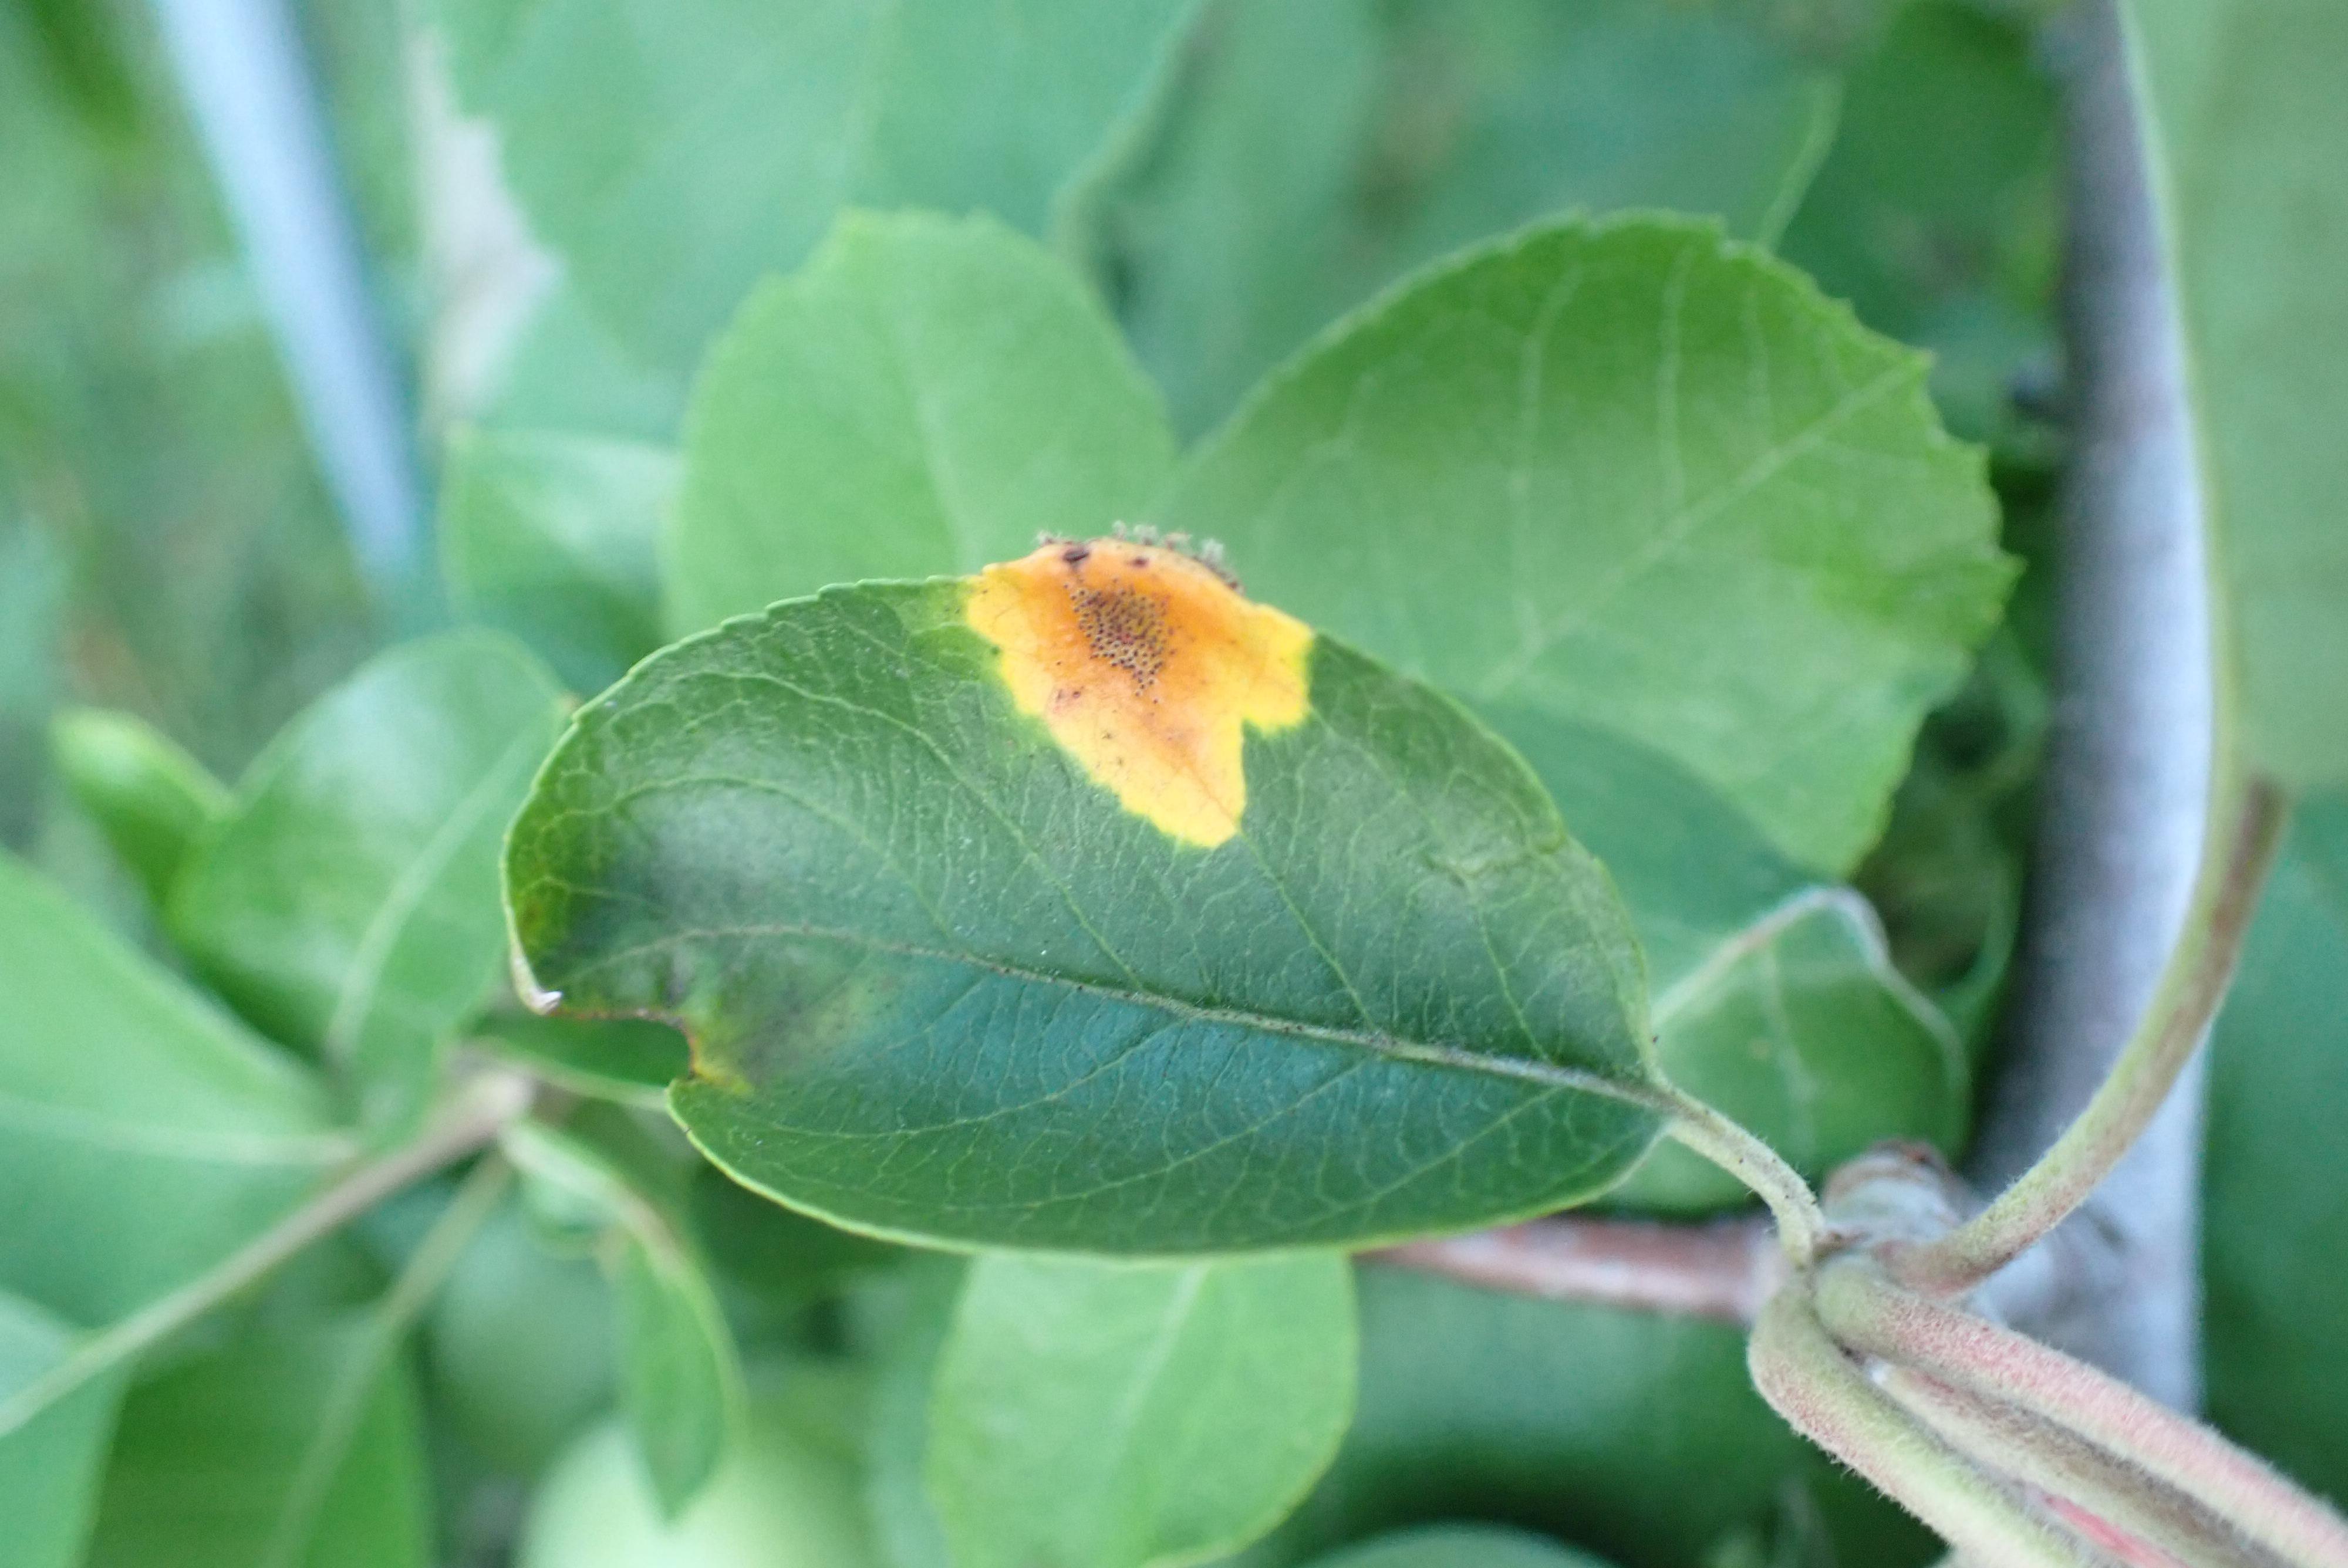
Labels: rust